The Last Heist

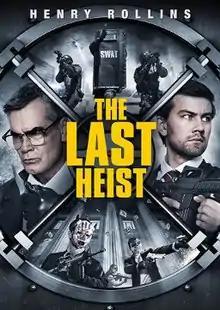

The Last Heist is a 2016 American action thriller film directed by Mike Mendez and written by Guy Stevenson starring Henry Rollins, Torrance Coombs and Victoria Pratt.